Julius Caesar (Andrea Ferrucci)

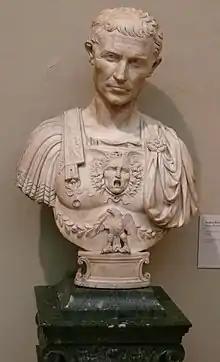
"Julius Caesar" by Andrea Ferrucci.

Julius Caesar is the name of a bust by 16th century artist Andrea Ferrucci depicting Roman dictator Julius Caesar. The sculpture is a Chiaramonti-Pisa type style bust of Caesar inspired by the Chiaramonti Caesar portrait.